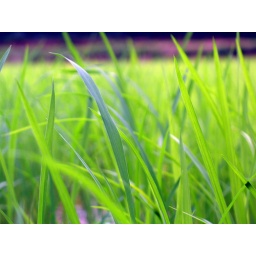
different hues of green in the same field